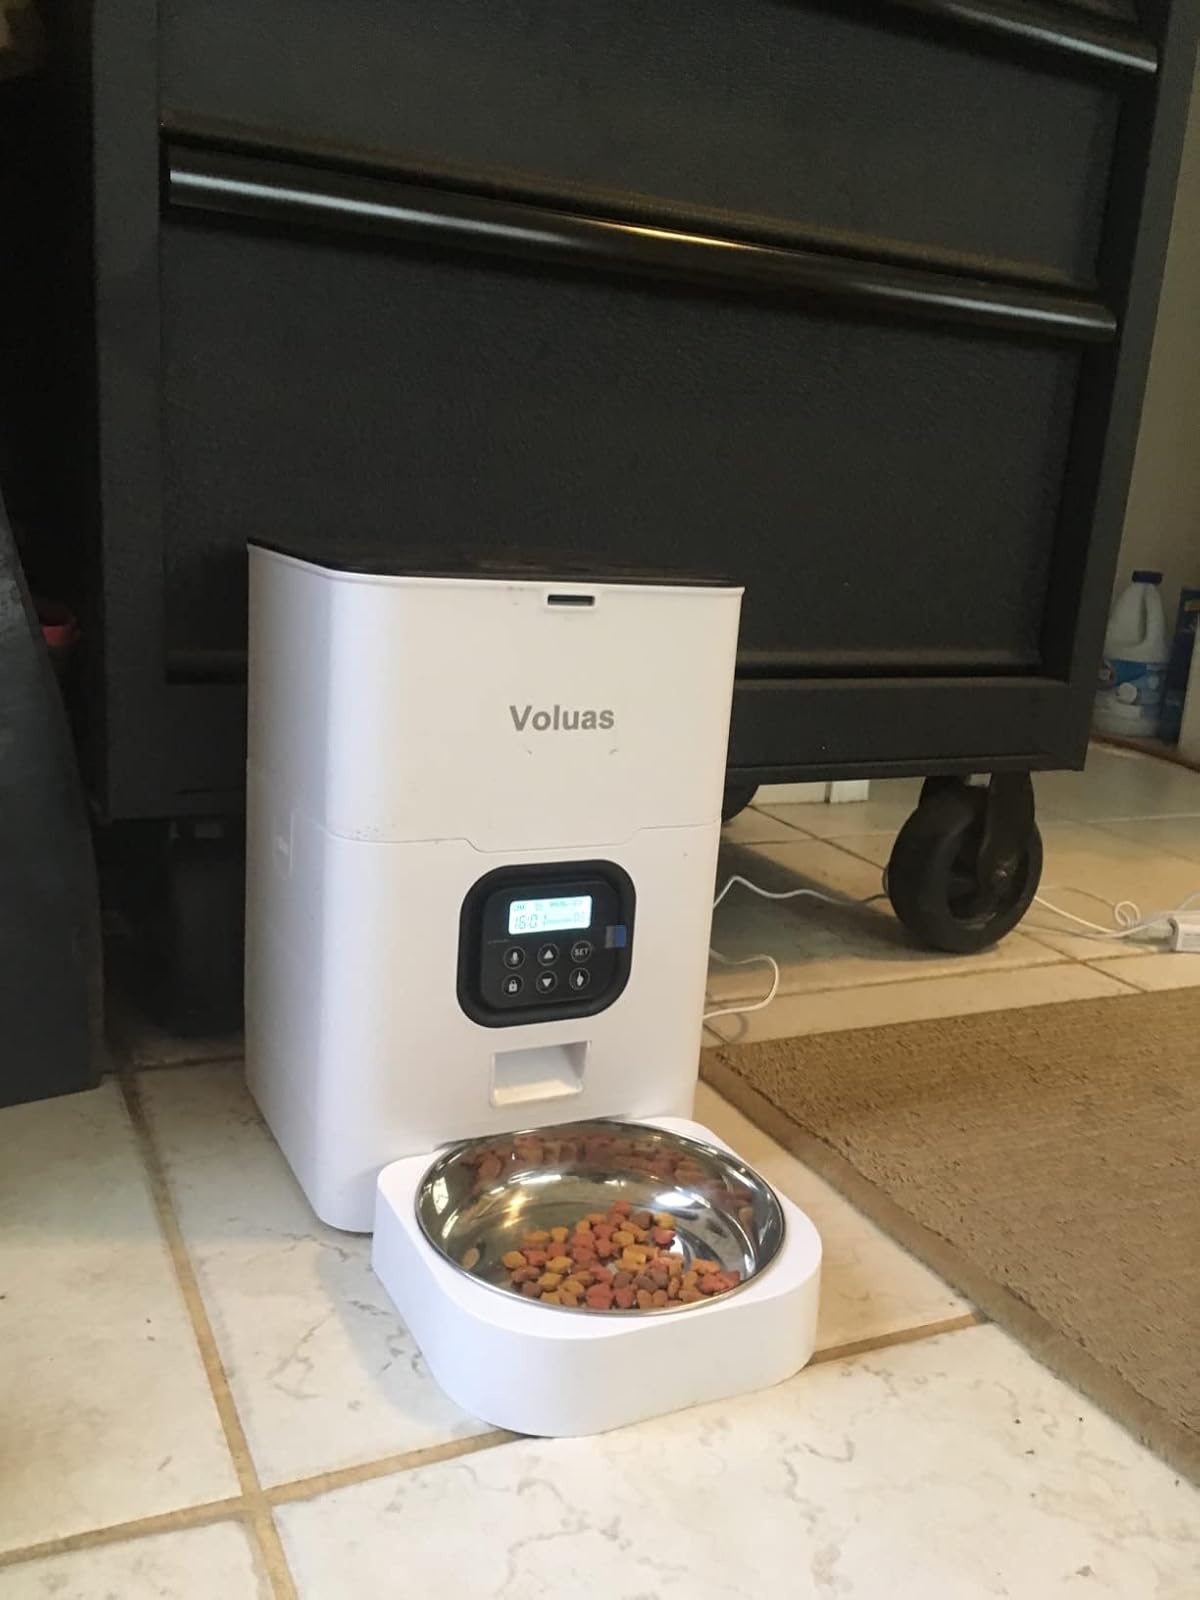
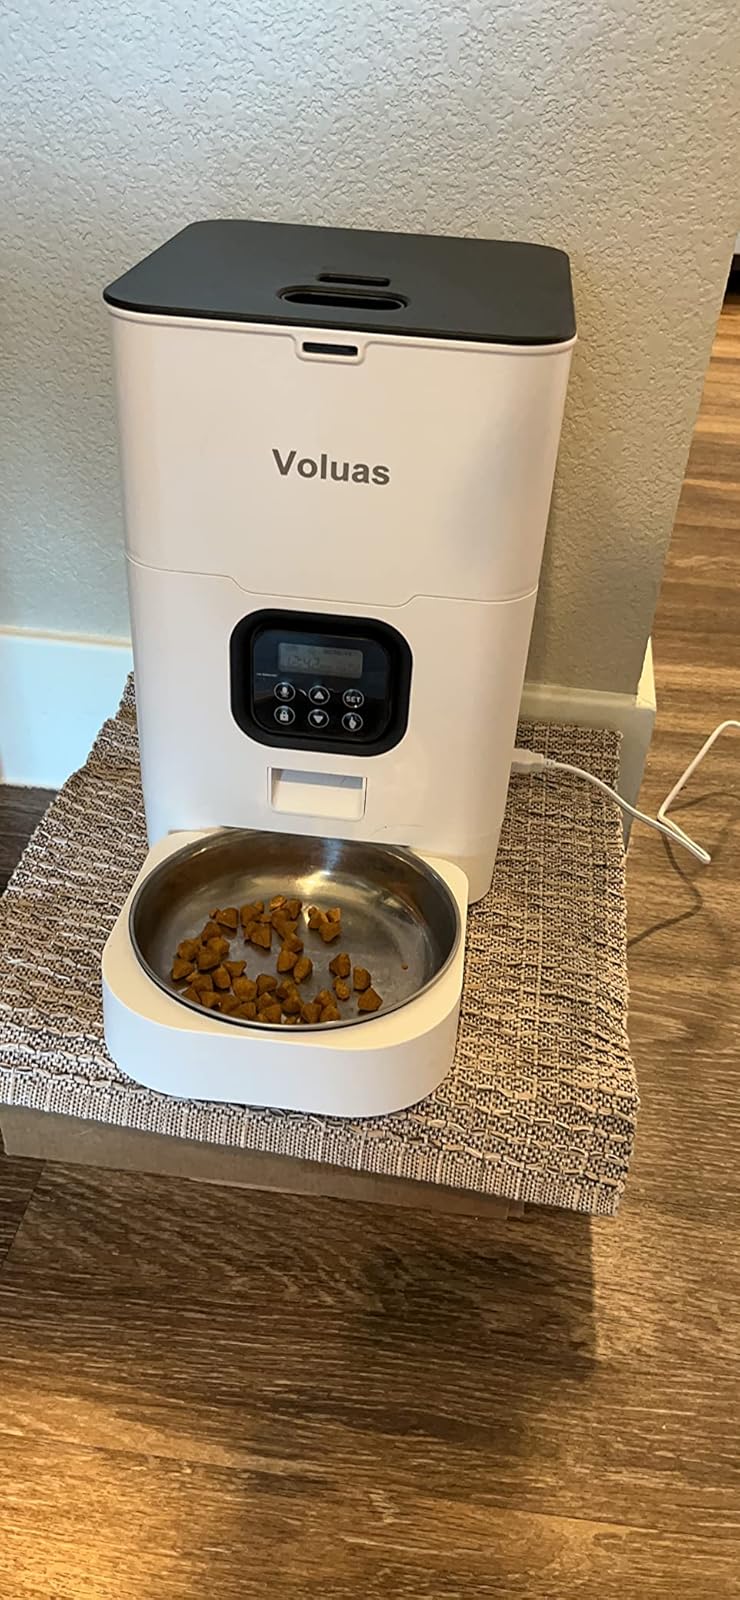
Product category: items_feeder
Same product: yes